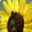
Label: sunflower